Cecil Newman

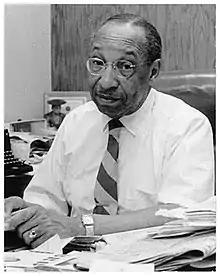
Cecil Newman in 1965

Cecil Newman (July 25, 1903 – February 8, 1976) was an American civic leader and prominent businessman in Minneapolis, Minnesota. He was a member of the Brotherhood of Sleeping Car Porters, a union that made major strides against segregation in the 1930s and 1940s, before the modern Civil Rights Movement.